Basilica of Saint Francis of Assisi

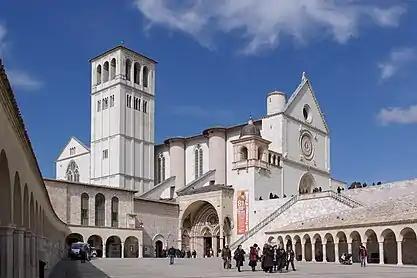
The Lower and Upper basilicas and the portico, as seen from the Lower Plaza of Saint Francis.

The Basilica of Saint Francis of Assisi is the mother church of the Roman Catholic Order of Friars Minor Conventual in Assisi, a town in the Umbria region in central Italy, where Saint Francis was born and died. It is a papal minor basilica and one of the most important places of Christian pilgrimage in Italy. With its accompanying friary, Sacro Convento, the basilica is a distinctive landmark to those approaching Assisi. It has been a UNESCO World Heritage Site since 2000.